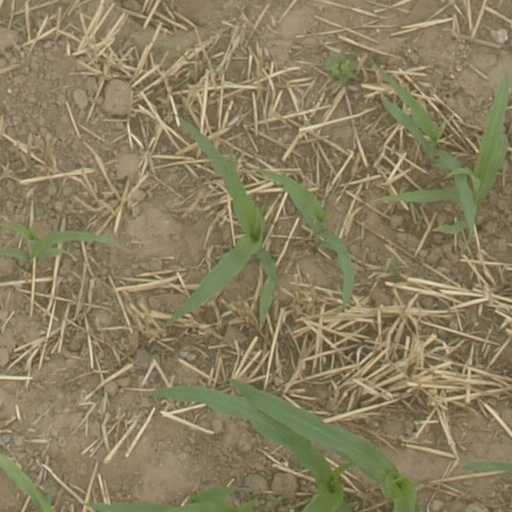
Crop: maize; corn